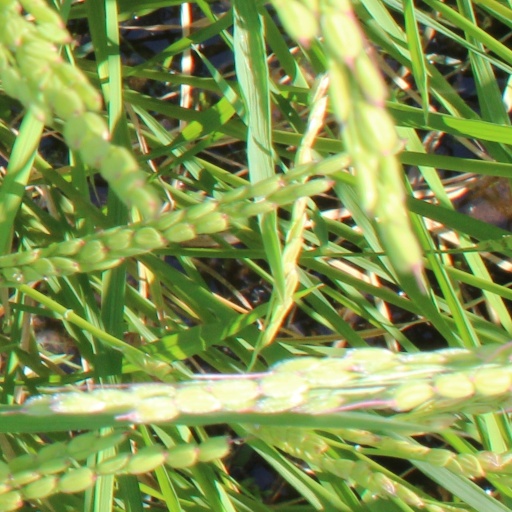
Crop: rice